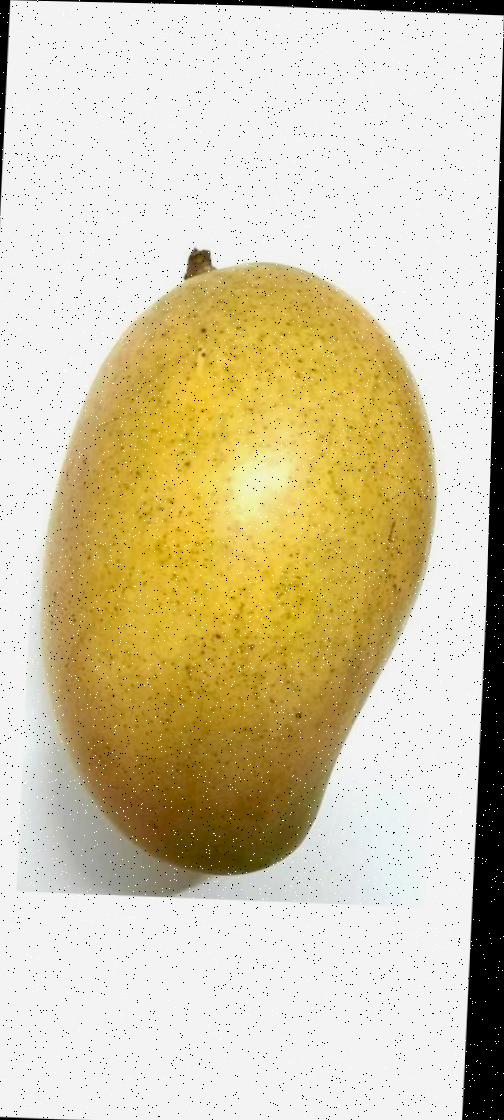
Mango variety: Shada